Devonshire manuscript

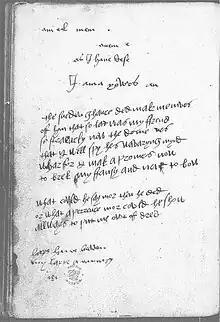
The Devonshire Manuscript facsimile 67v

The Devonshire manuscript (British Library, Add. MS 17492) is a verse miscellany from the 1530s and early 1540s, compiled by three women who attended the court of Anne Boleyn: Mary Shelton, Mary Fitzroy (née Howard), and Lady Margaret Douglas. Although the manuscript contains a number of original compositions, transcriptions, fragments and extracts of verse (including some from the medieval poets Geoffrey Chaucer, Thomas Hoccleve, and Richard Roos), the majority of the verses recorded are those composed by Sir Thomas Wyatt, of which many are unique to the manuscript. As such, it is not only an important witness in the Canon of Wyatt's poetry, but also an artefact that reveals much about the role of women in literary production and manuscript circulation in the early Tudor period.